Describe the emotion expressed in this image:  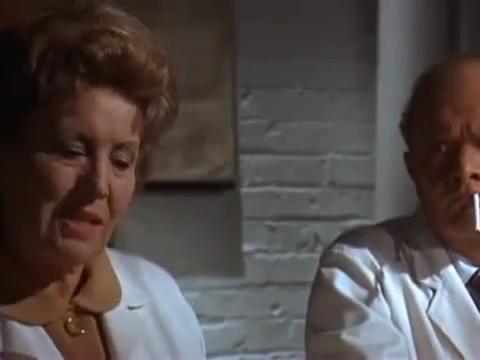
This person displays Pain, valence and arousal with low intensity.